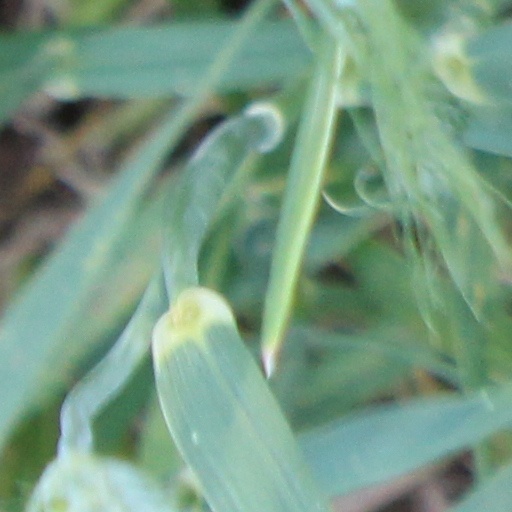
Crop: wheat